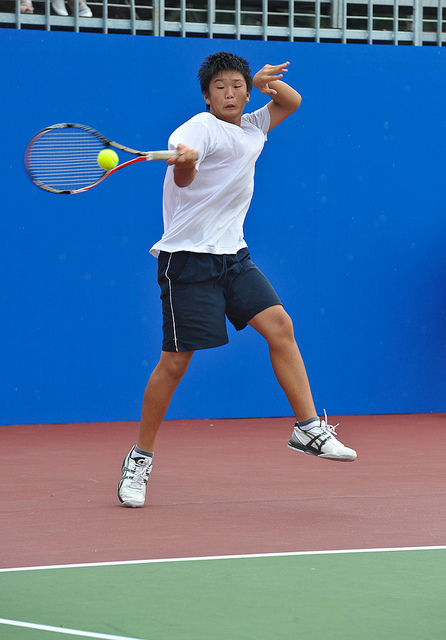
một nam vận động viên tennis đang nhảy lên để đánh bóng